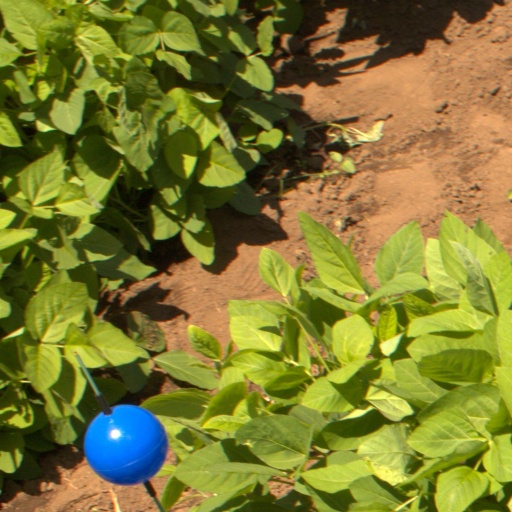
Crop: soybean